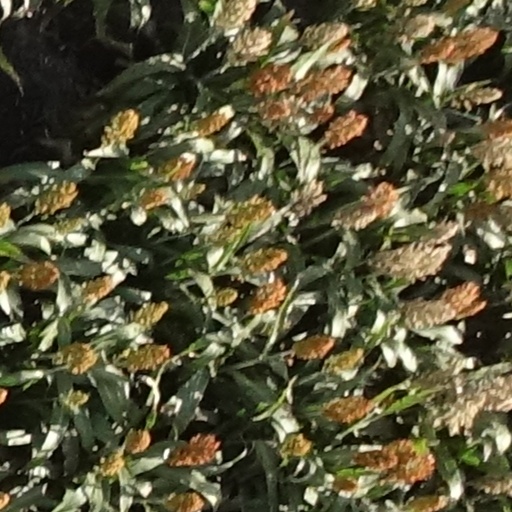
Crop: sorghum